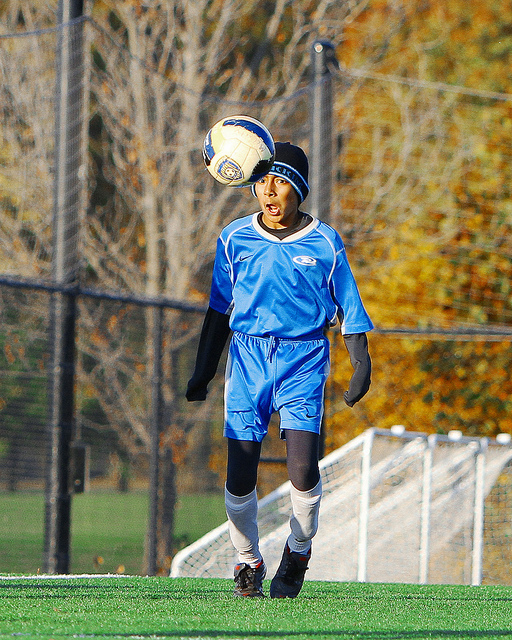
một cầu thủ bóng đá đang dùng đầu để đỡ bóng